Far East Broadcasting Company

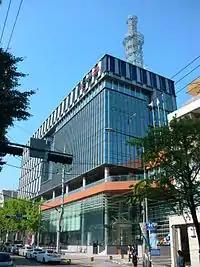
FEBC Mapo District

FEBC owns a number of stations in South Korea; the main station being HLKX in Seoul. Its station in Yeongdong (HLDY) was damaged by wildfires in April 2019. The station alone is used to disseminate religious programming to North Korea, where religious broadcasting is strictly forbidden. Only sheet music for hymns survived the blazes.